Thaddeus Chapin House

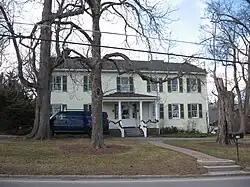

The Thaddeus Chapin House is a historic house located at 128 Thad Chapin Street in Canandaigua, Ontario County, New York.